TAKM

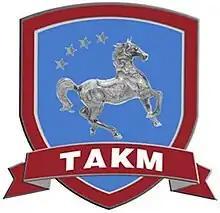
Emblem of TAKM

The TAKM, or Organization of the Eurasian Law Enforcement Agencies with Military Status (is an intergovernmental military law enforcement (gendarmerie) organization of three Turkic countries (Turkey, Azerbaijan, Kyrgyzstan) and, formerly, Mongolia. The initialism TAKM came from the founder countries' names.